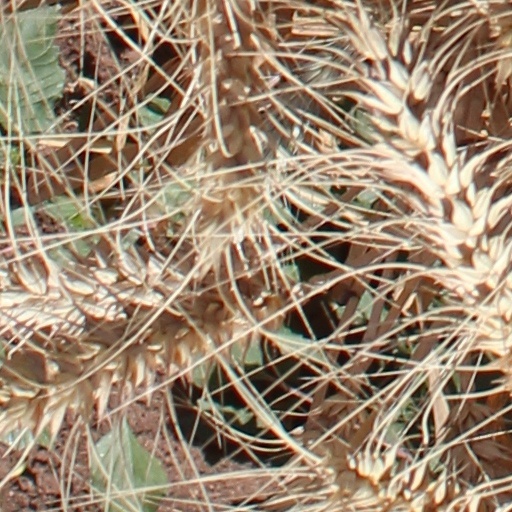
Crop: wheat